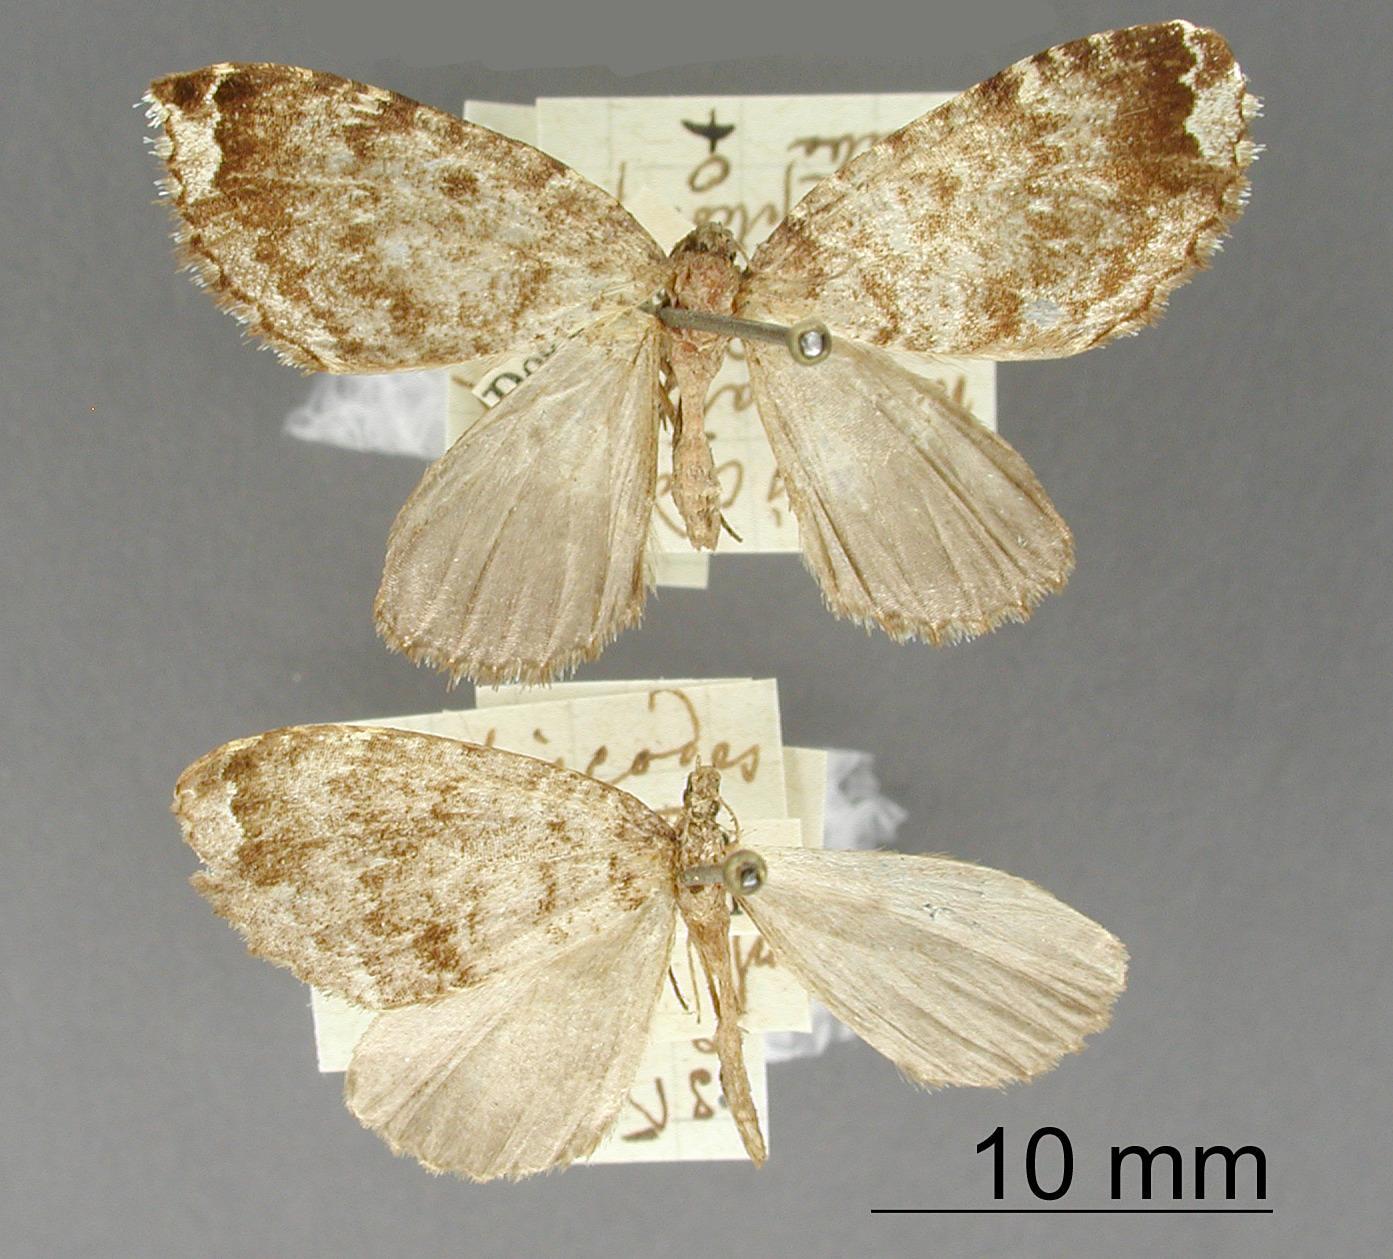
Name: Isodiscodes nitidata
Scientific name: Isodiscodes nitidata Dognin, 1913
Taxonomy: Animalia, Arthropoda, Insecta, Lepidoptera, Geometridae, Larentiinae
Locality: Yuntas pres Cali, Colombia